Bok (lunar crater)

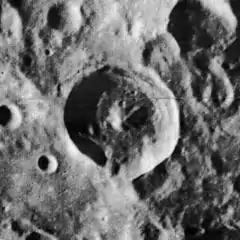
Lunar Orbiter 1 image

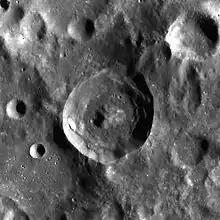
LRO Wide Angle Camera image

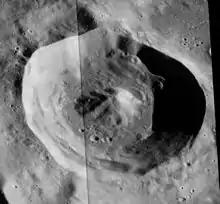
Apollo 17 panoramic camera mosaic

Bok is a lunar impact crater that is located on the far side of the Moon. To the southeast is the crater Sniadecki; to the north is McKellar, and further to the west is De Vries.